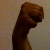
The image shows a hand gesture representing the letter 'M' in Indian Sign Language.